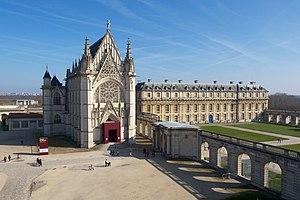
Chapelle du Château de Vincennes (réalisation de Philibert Delorme) vu depuis le donjon, sur la droite le pavillon de la reine et entre les deux la galerie, réalisation de Louis Le Vau.